Thomas Day (writer)

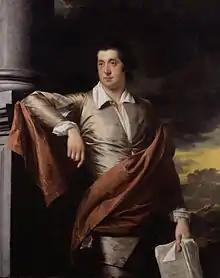
Thomas Day by Joseph Wright of Derby (1770); National Portrait Gallery, London

Thomas Day ("aka" Thomas Daye III; 22 June 1748 – 28 September 1789) was a British author and abolitionist. He was well known for the book "The History of Sandford and Merton" (1783–1789) which emphasized Rousseauvian educational ideals, for his writings against slavery, for campaigning both for and against American independence, and for his project applying his educational ideals to young girls with the aim of raising a wife for himself.